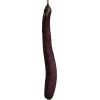
Label: Eggplant long 1